Nuclear power in France

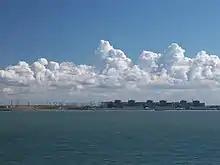
The Gravelines site on the North Sea between Calais and Dunkirk

The majority of nuclear plants in France are located away from the coasts and obtain their cooling water from rivers. These plants employ cooling towers to reduce their impact on the environment. The temperature of emitted water carrying the waste heat is strictly limited by the French government, and this has proved to be problematic during recent heat waves.